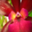
Label: orchid